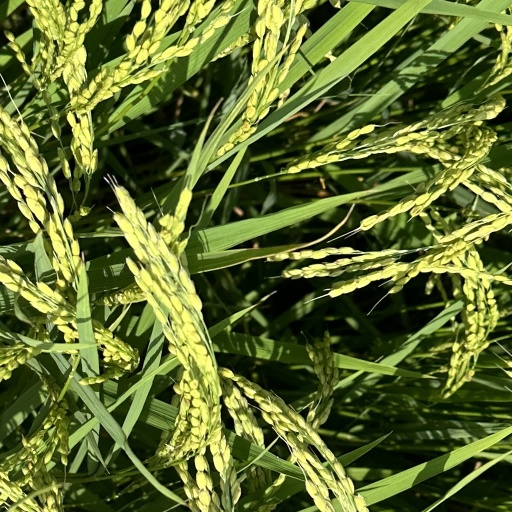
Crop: rice